Battle of Himera (480 BC)

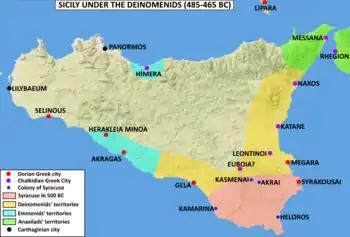
Sicily under the Deinomenids (485-465 BC)

The city of Himera had once requested Phalaris, tyrant of Akragas (570–554 BC), to rule Himera. Theron emulated Phalaris when he deposed Terillus and added Himera to his domain in 483 BC. Terillus had come to power in Himera after expelling the ruling oligarchs (who had taken refuge in Akragas), and he probably lacked popular support, which may have been exploited by Theron. Terillus requested Hamilcar, Suffet of Carthage, and Xenia (guest friend) of Terillus, for aid. Anaxilas also lobbied on his behalf, and sent his own children as hostages to Carthage as a token of loyalty. After a 3-year delay, Hamilcar led a Carthaginian expedition to Sicily in 480 BC, which coincided with the expedition of Xerxes against mainland Greece.